Gaiety Girls

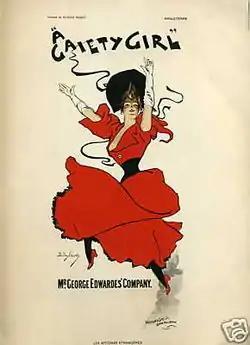
Poster for "A Gaiety Girl"

Gaiety girls were polite, well-behaved young women. They became a popular attraction and a symbol of ideal womanhood. Edwardes arranged with Romano's Restaurant, on the Strand, for his girls to dine there at half-price. It was good exposure for the girls and made Romano's the centre of London's night-life. Many of the Gaiety Girls, such as Marie Studholme, Ellaline Terriss, Lily Elsie, Florence Collingbourne, Cicely Courtneidge, Gladys Cooper, Phyllis Dare, Zena Dare, Mabel Love, Evelyn Laye, Jennie McNulty, Gaby Deslys, Camille Clifford, Gabrielle Ray, Sylvia Grey and Constance Collier, later enjoyed substantial acting careers. One Gaiety Girl, Mabel Russell, became a Member of Parliament.